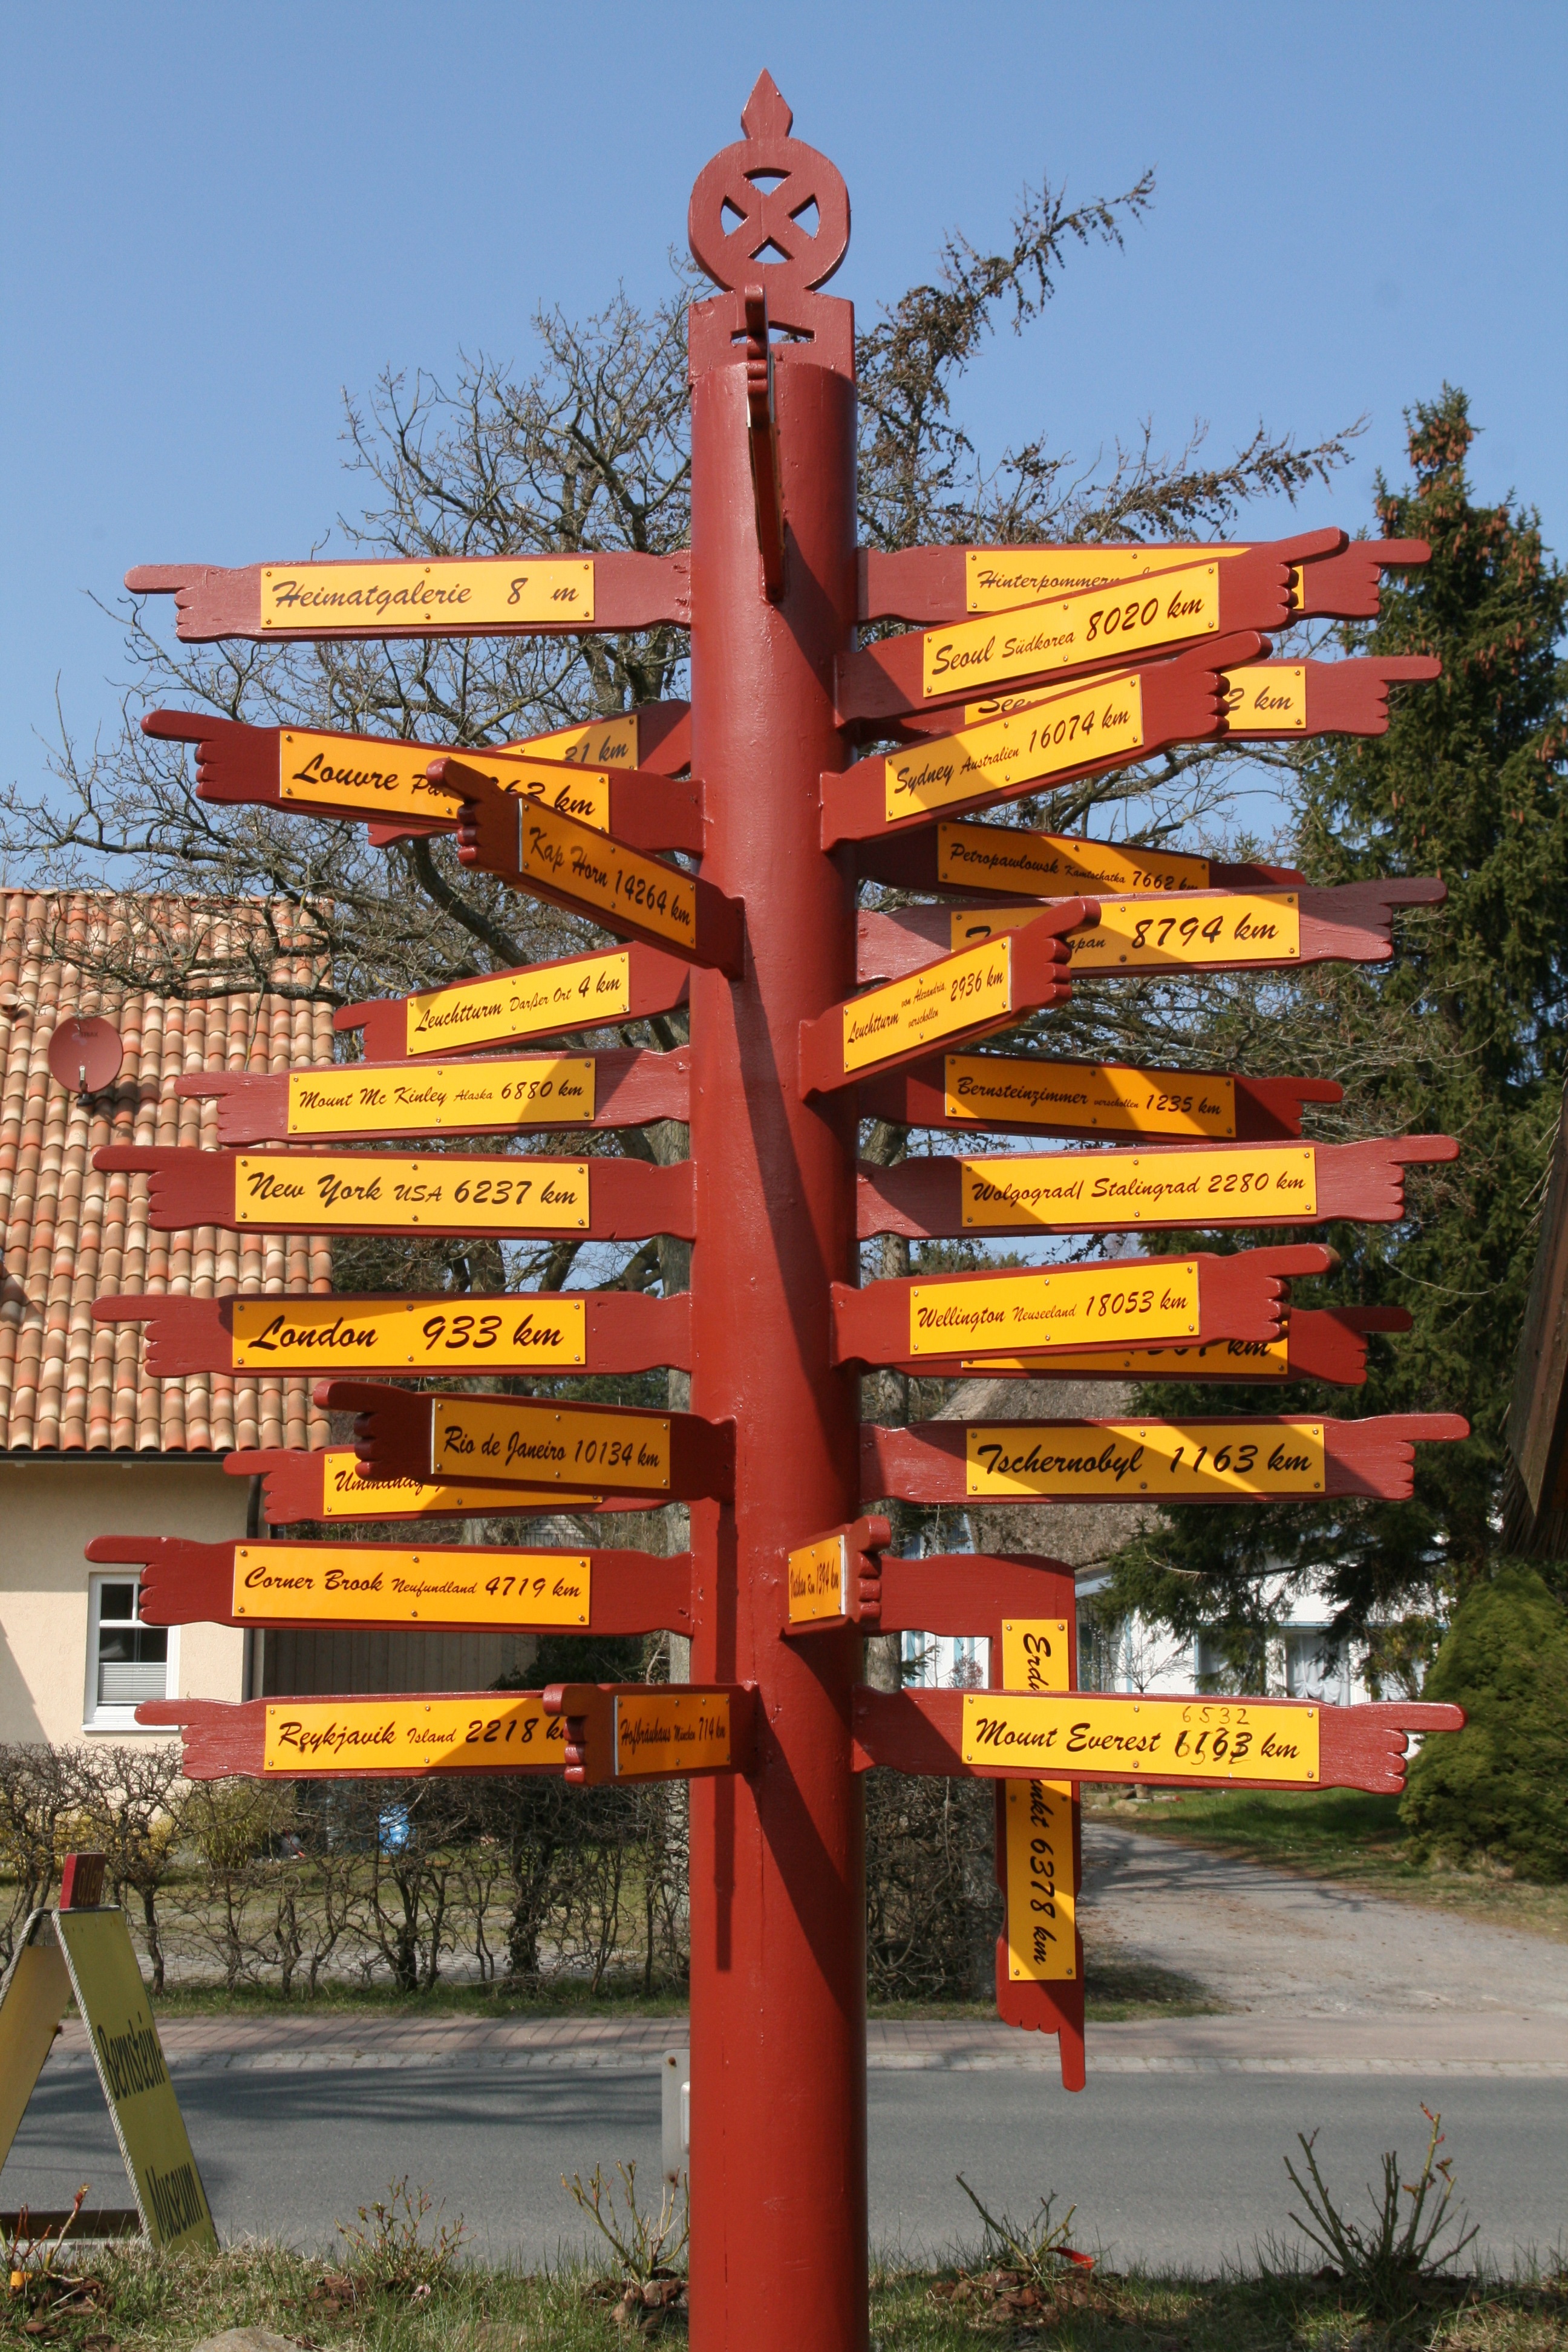
tree, flower, direction, distance, tower, shield, torii, arrows, directory, away, trend setting, waymarks, direction indicator, leading the way, target direction